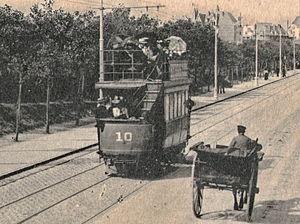
Détail de la carte postale ancienne éditée par LL, n°97
Un tramway à impériale est un tramway possédant un étage accessible par un escalier situé sur chacune des plates formes d'accès au véhicule, ce qui permet d'augmenter la capacité d'un véhicule.
Le tramway de Dunkerque est un ancien réseau de transport exploité dans cette ville et sa banlieue à partir de 1880.